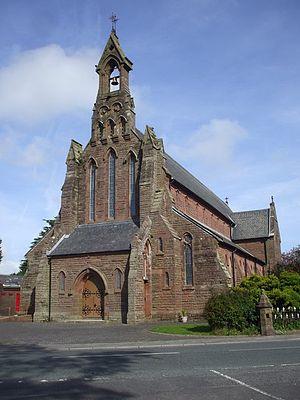
Cleator Moor est une ville dans l'ouest de Cumbria, au Royaume-Uni.